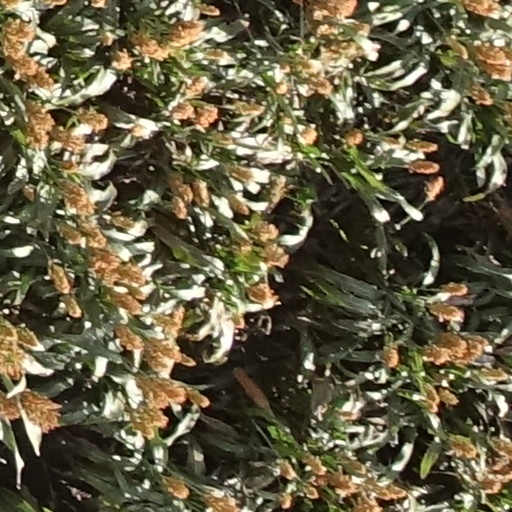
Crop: sorghum